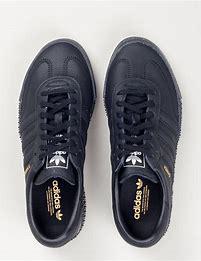
Brand: Adidas
Model: Sambarose